MLS Cup 2003

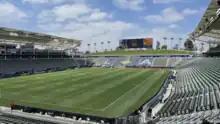
The Home Depot Center, host of MLS Cup 2003 and home of the Los Angeles Galaxy

The under construction Home Depot Center was announced as the venue of MLS Cup 2003 on February 27, 2002, a week after CMGI Field in Foxborough, Massachusetts, was awarded the 2002 final. The 27,000-seat stadium opened on June 7, 2003, as the centerpiece of a $140 million multi-sport complex in the Los Angeles suburb of Carson. The Home Depot Center is a soccer-specific stadium that was built to primarily serve as the home of the Los Angeles Galaxy. It also hosted several matches during the 2003 FIFA Women's World Cup in September and October, including the final match.